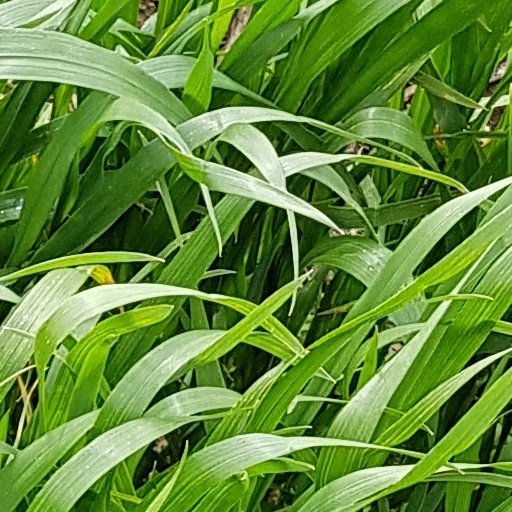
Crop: wheat